List of Saiyuki characters

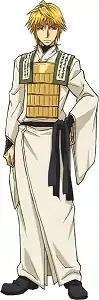
Genjo Sanzo

He is one of the only five supreme monks in Taoyuan Township, and is the owner of the Tenchi Kaigen Kyobun "Maten".